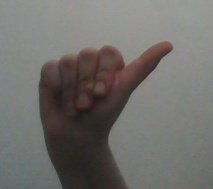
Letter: dhad